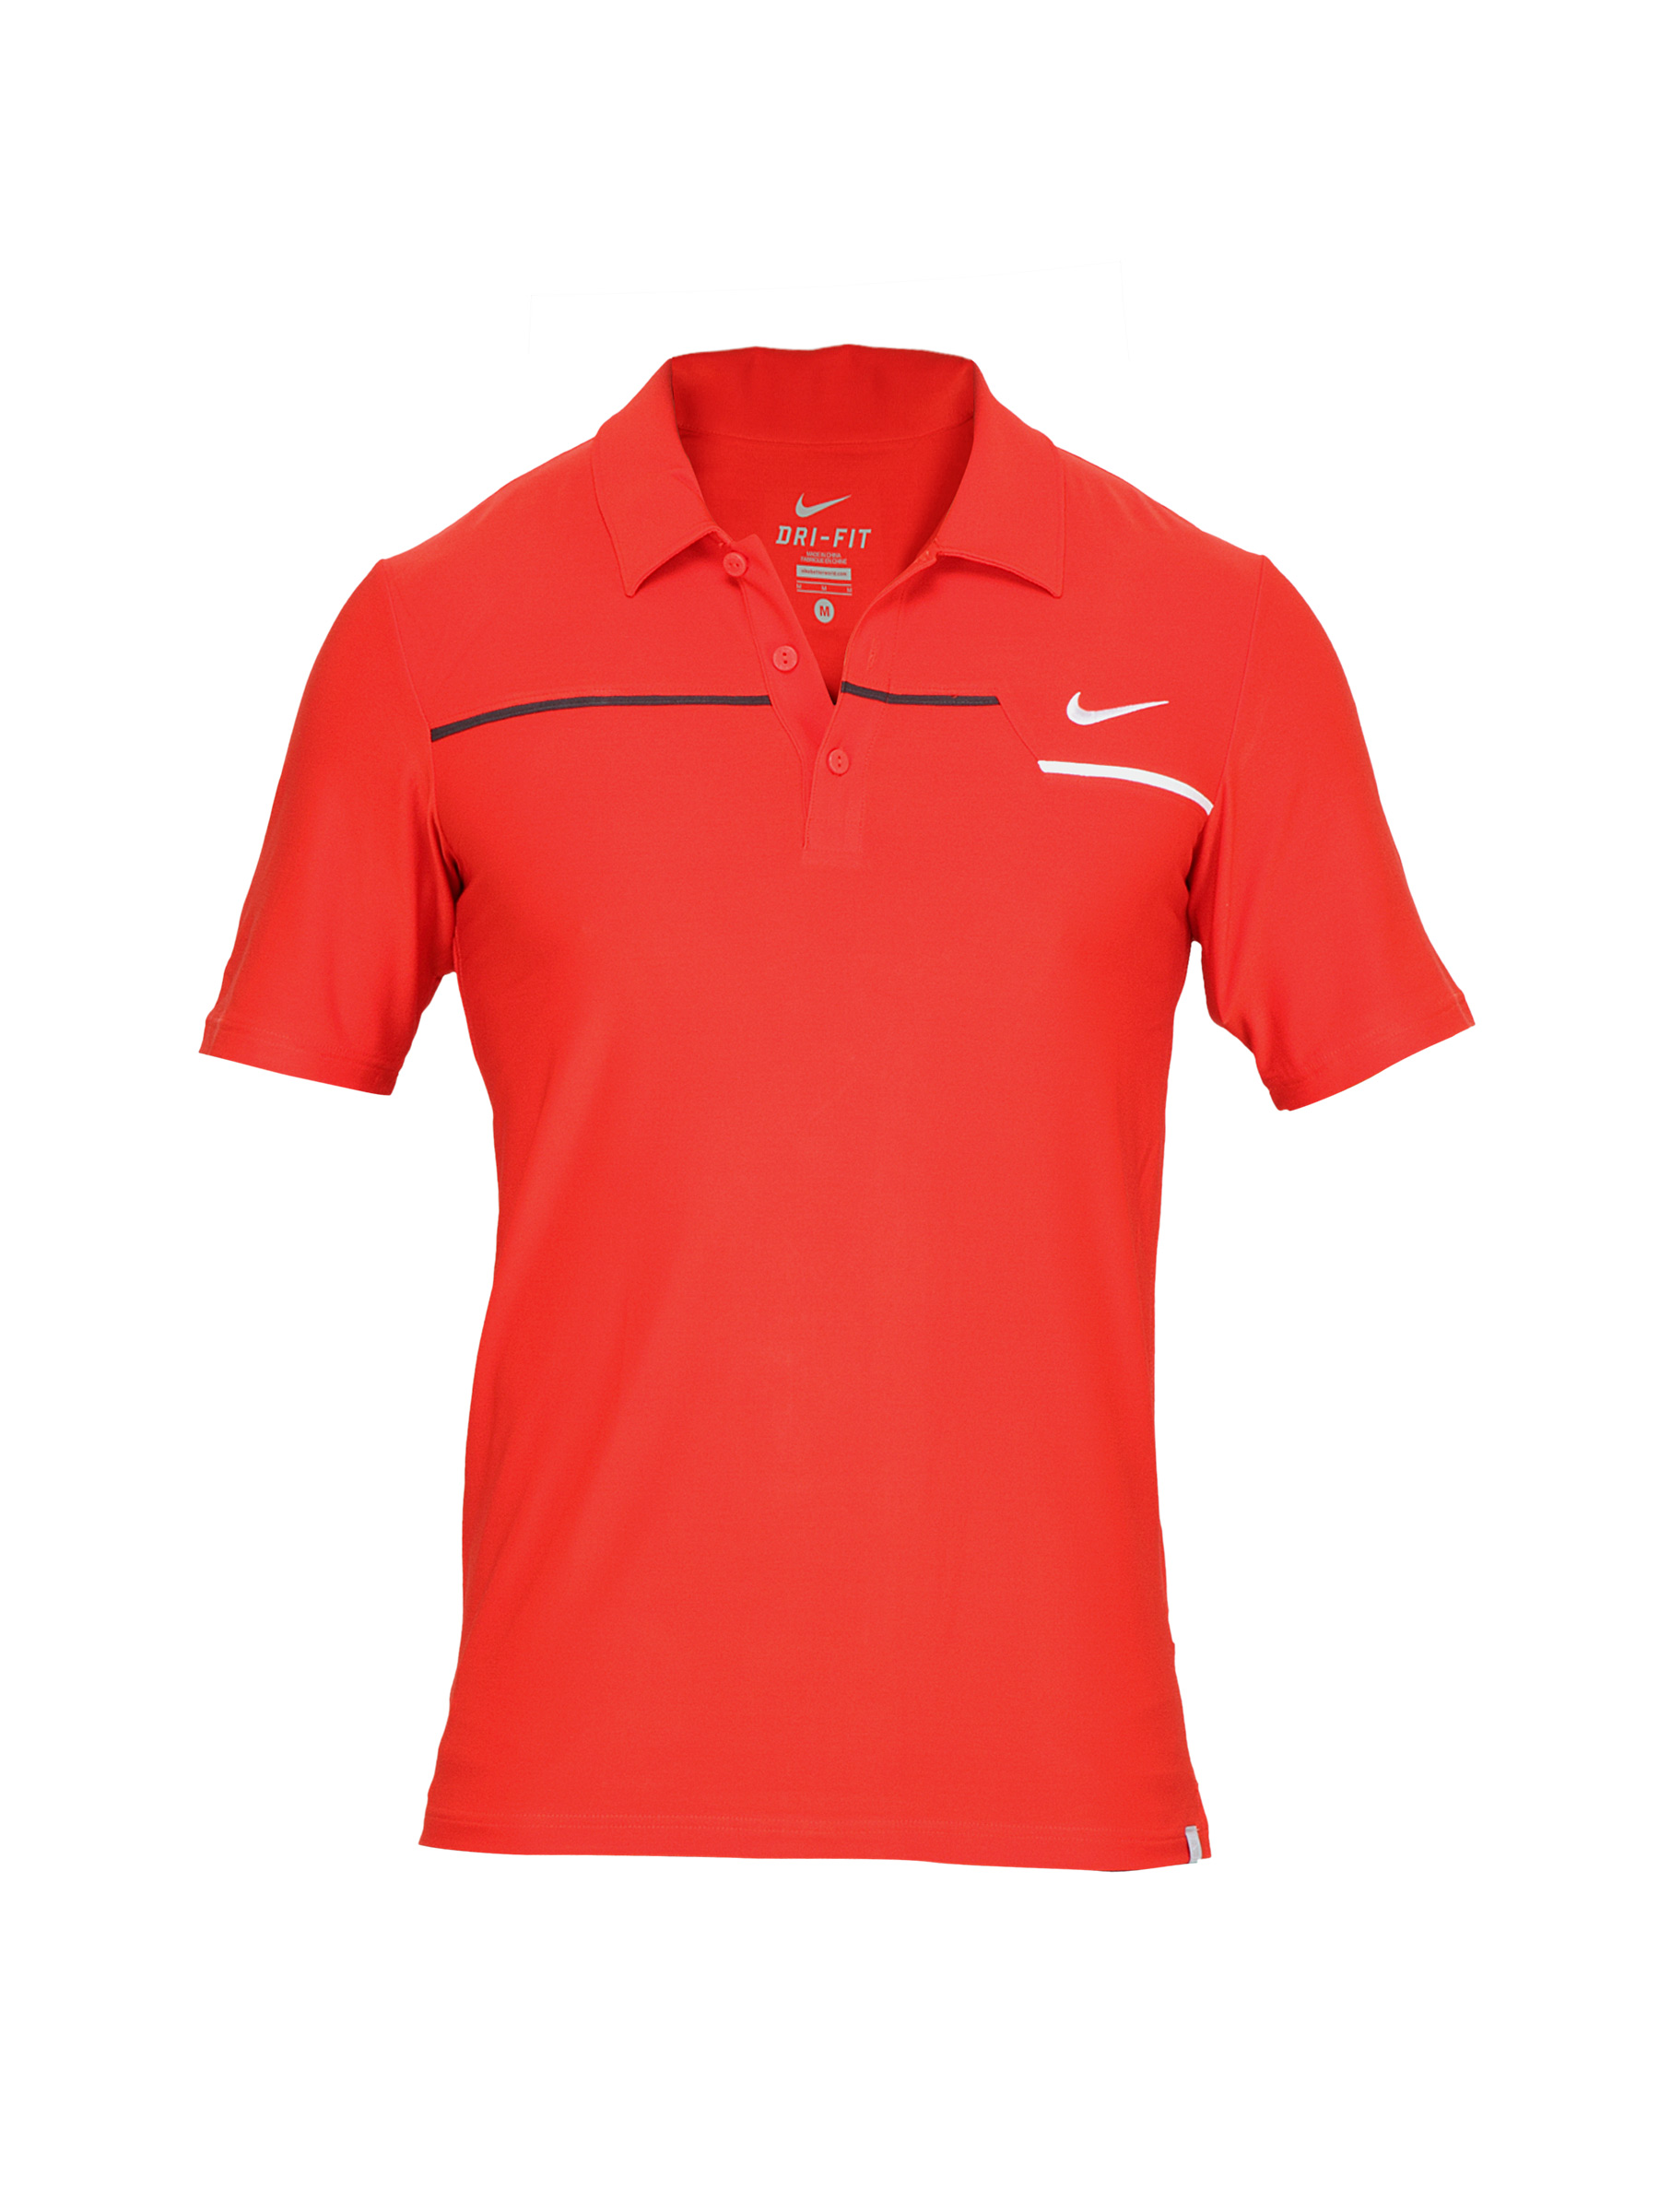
Nike Men Red Polo T-shirt
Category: Apparel / Topwear / Tshirts
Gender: Men
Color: Red
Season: Fall 2011
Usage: Sports